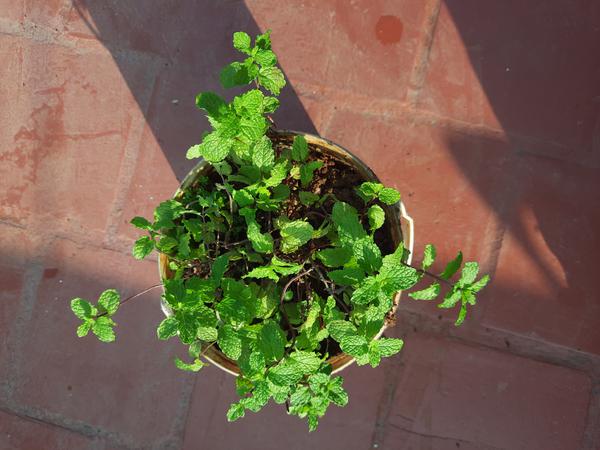
Plant: Mint